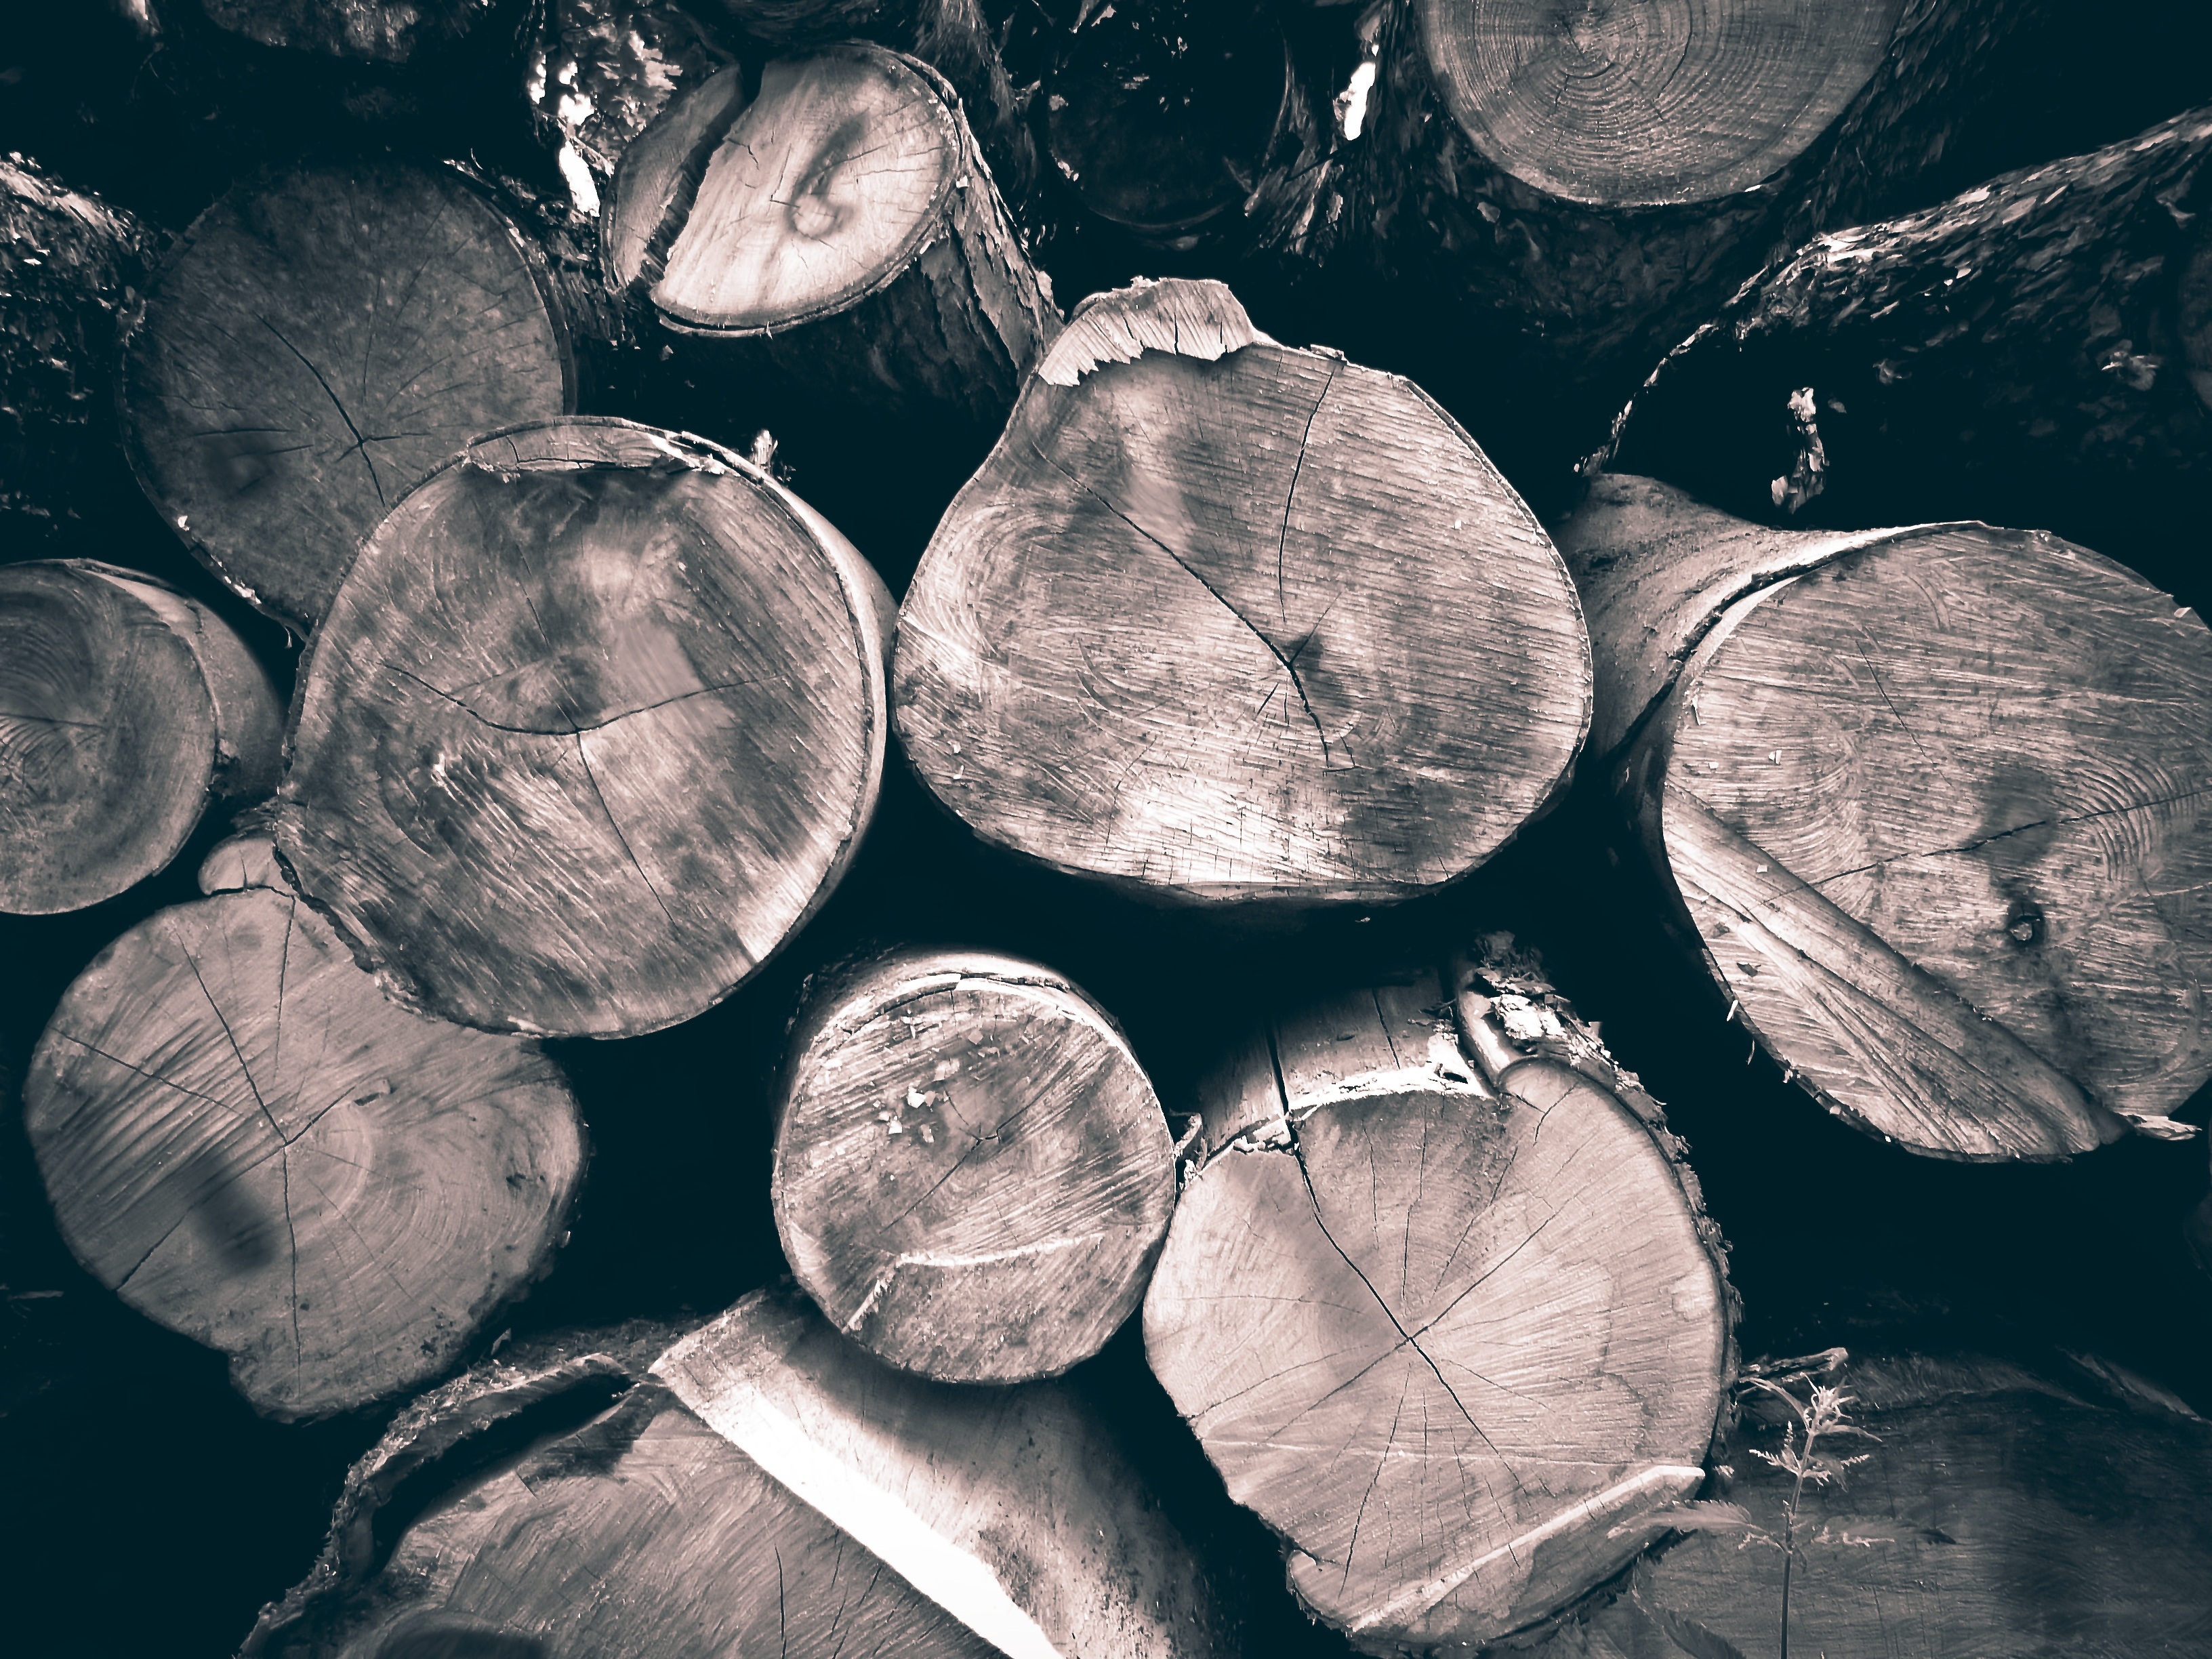
forest, black and white, wood, photography, grain, texture, leaf, log, reflection, money, brown, firewood, monochrome, circle, close up, wooden structure, like, timber, shape, tree trunks, macro photography, holzstapel, growing stock, woodworks, still life photography, monochrome photography